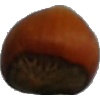
Label: Nut Forest 1